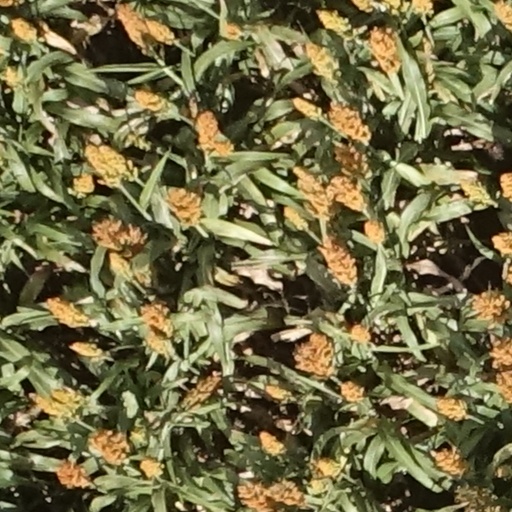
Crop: sorghum